Rare-earth magnet

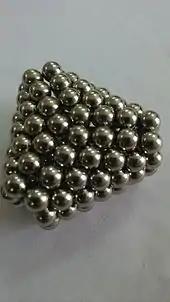
Neodymium magnet balls

Since their prices became competitive in the 1990s, neodymium magnets have been replacing alnico and ferrite magnets in the many applications in modern technology requiring powerful magnets. Their greater strength allows smaller and lighter magnets to be used for a given application.